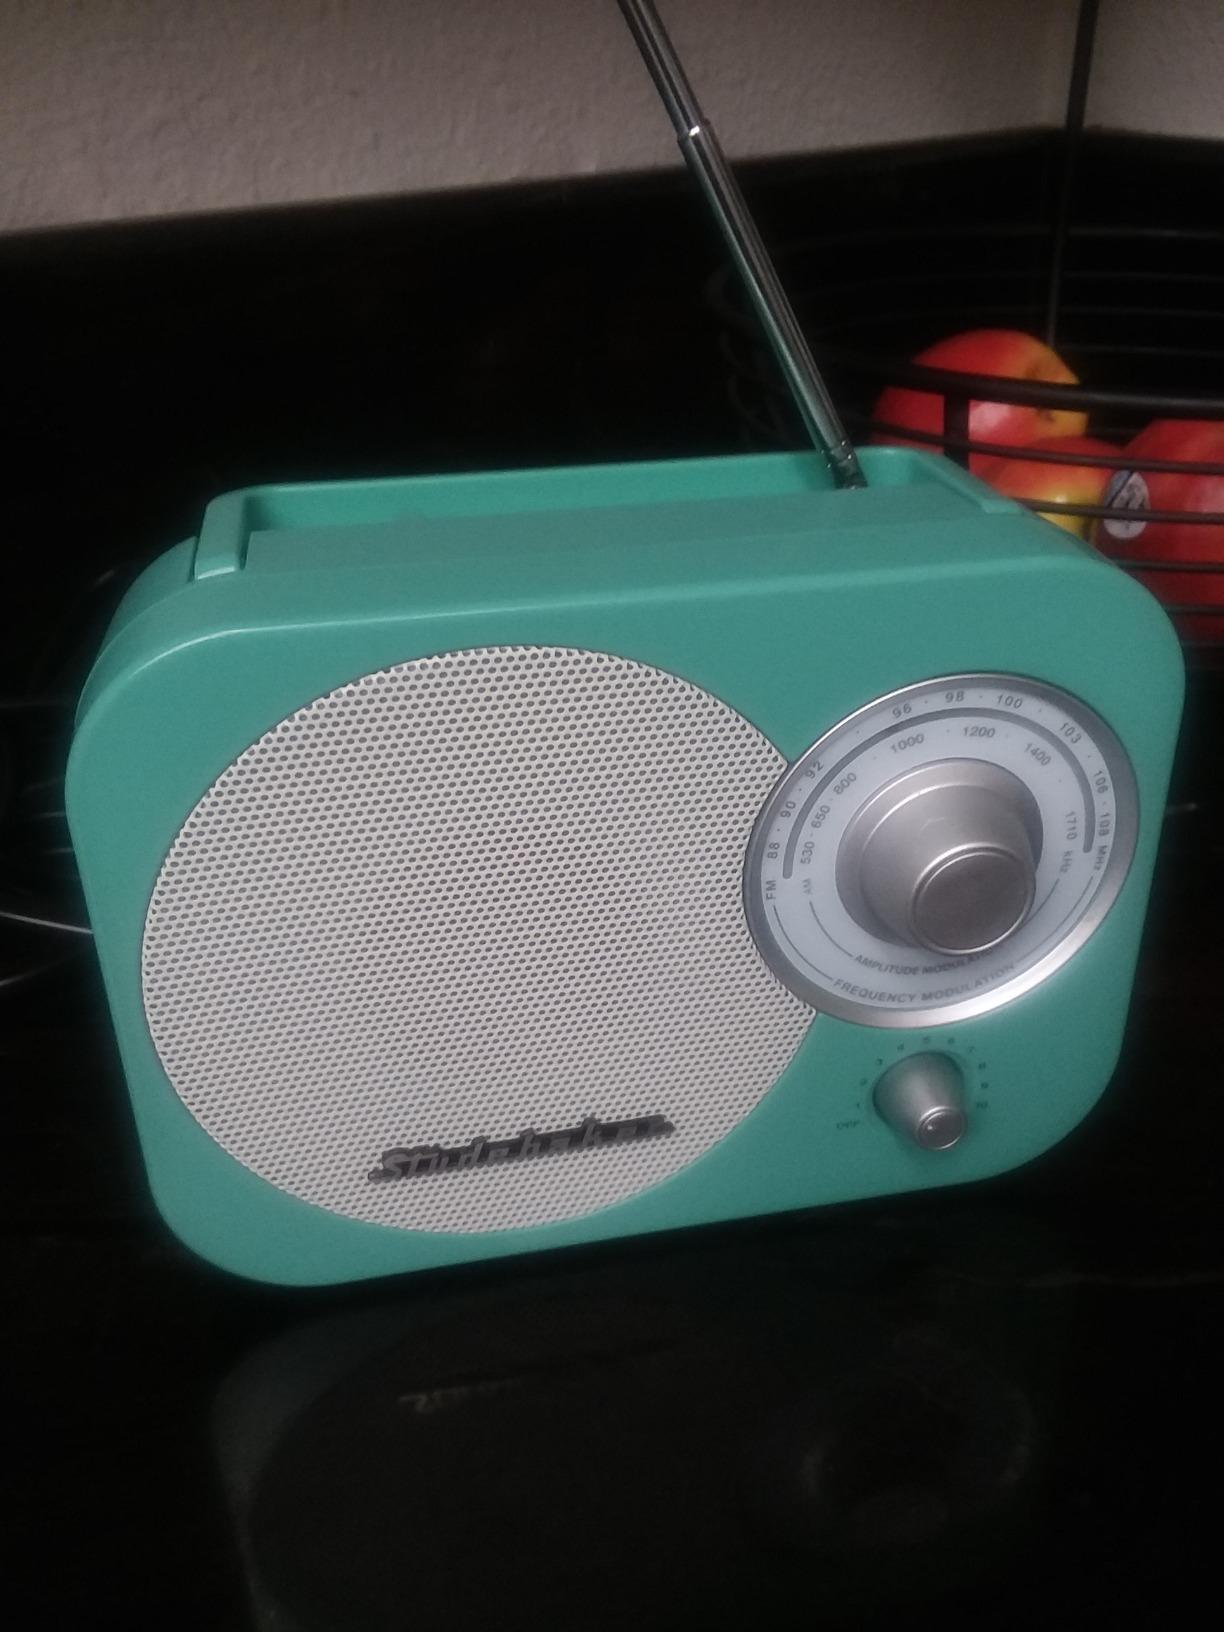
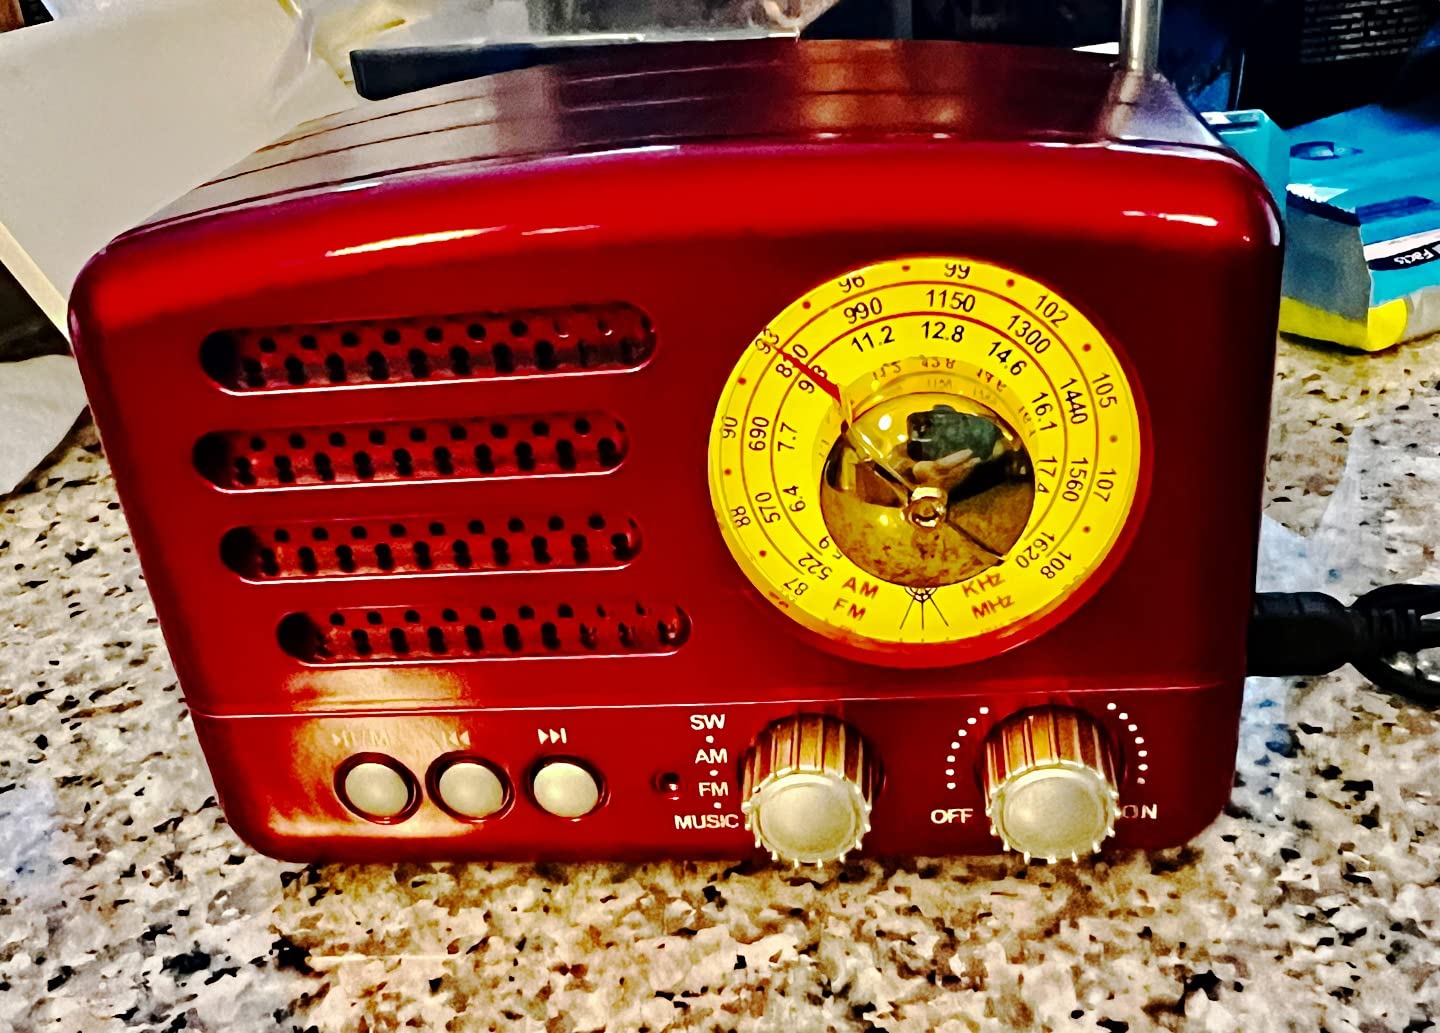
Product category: radio
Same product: no